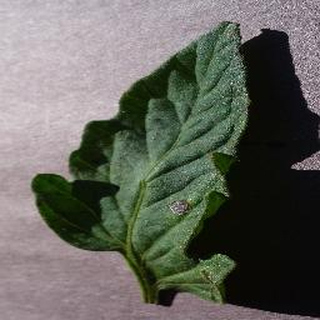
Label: tomato_early_blight